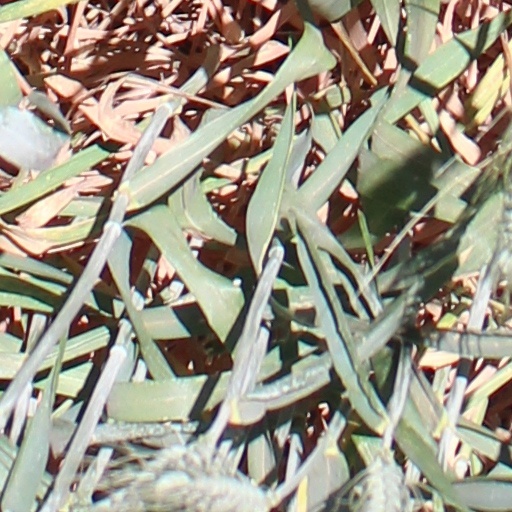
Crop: wheat